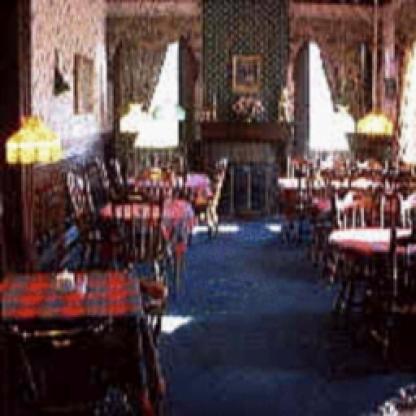
Scene: Indoor